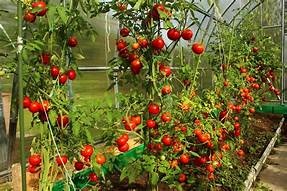
Label: tomato